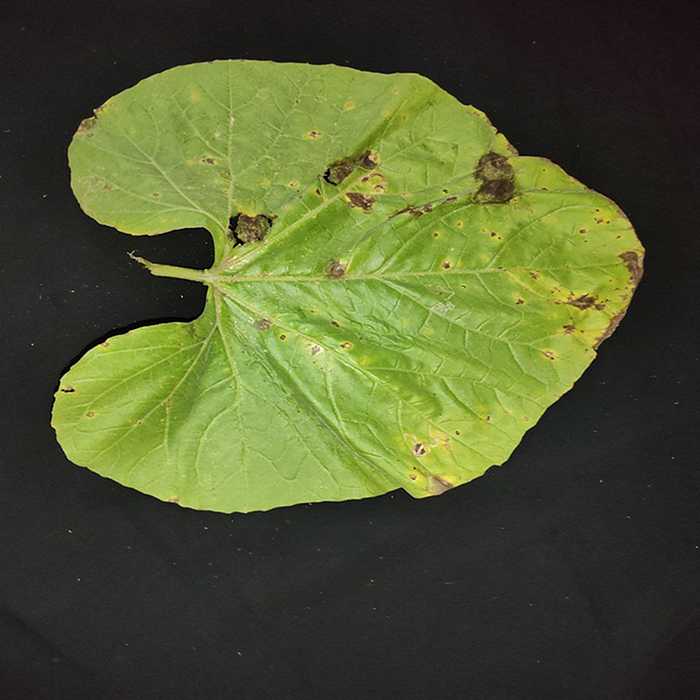
Plant: Bottle gourd
Label: Downey mildew